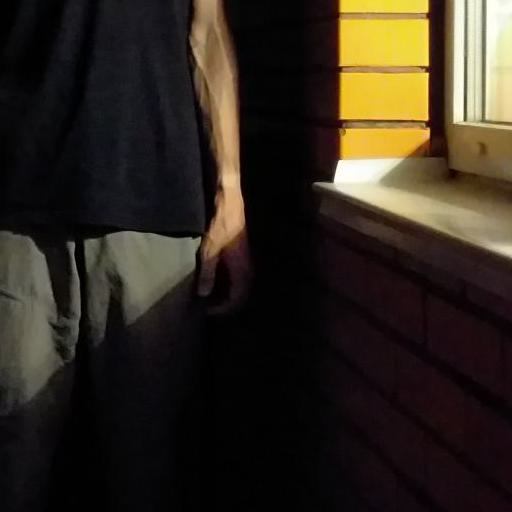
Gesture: no_gesture